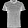
Label: T - shirt / top